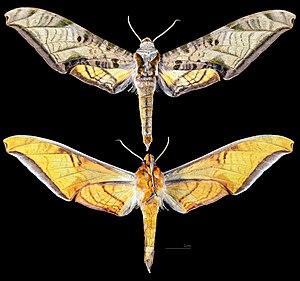
Le genre Protambulyx regroupe des lépidoptères de la famille des Sphingidae, de la sous-famille des Smerinthinae, de la tribu des Ambulycini.